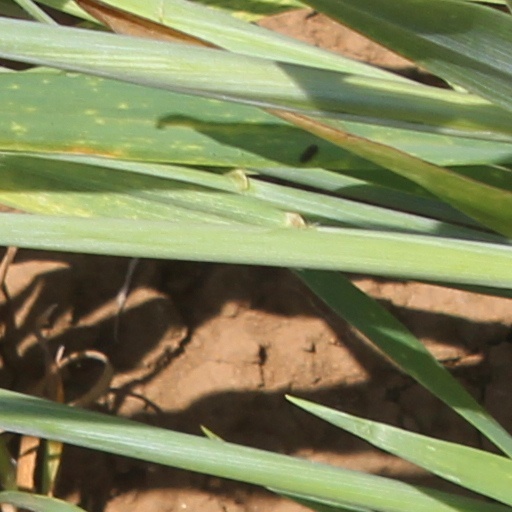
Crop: wheat